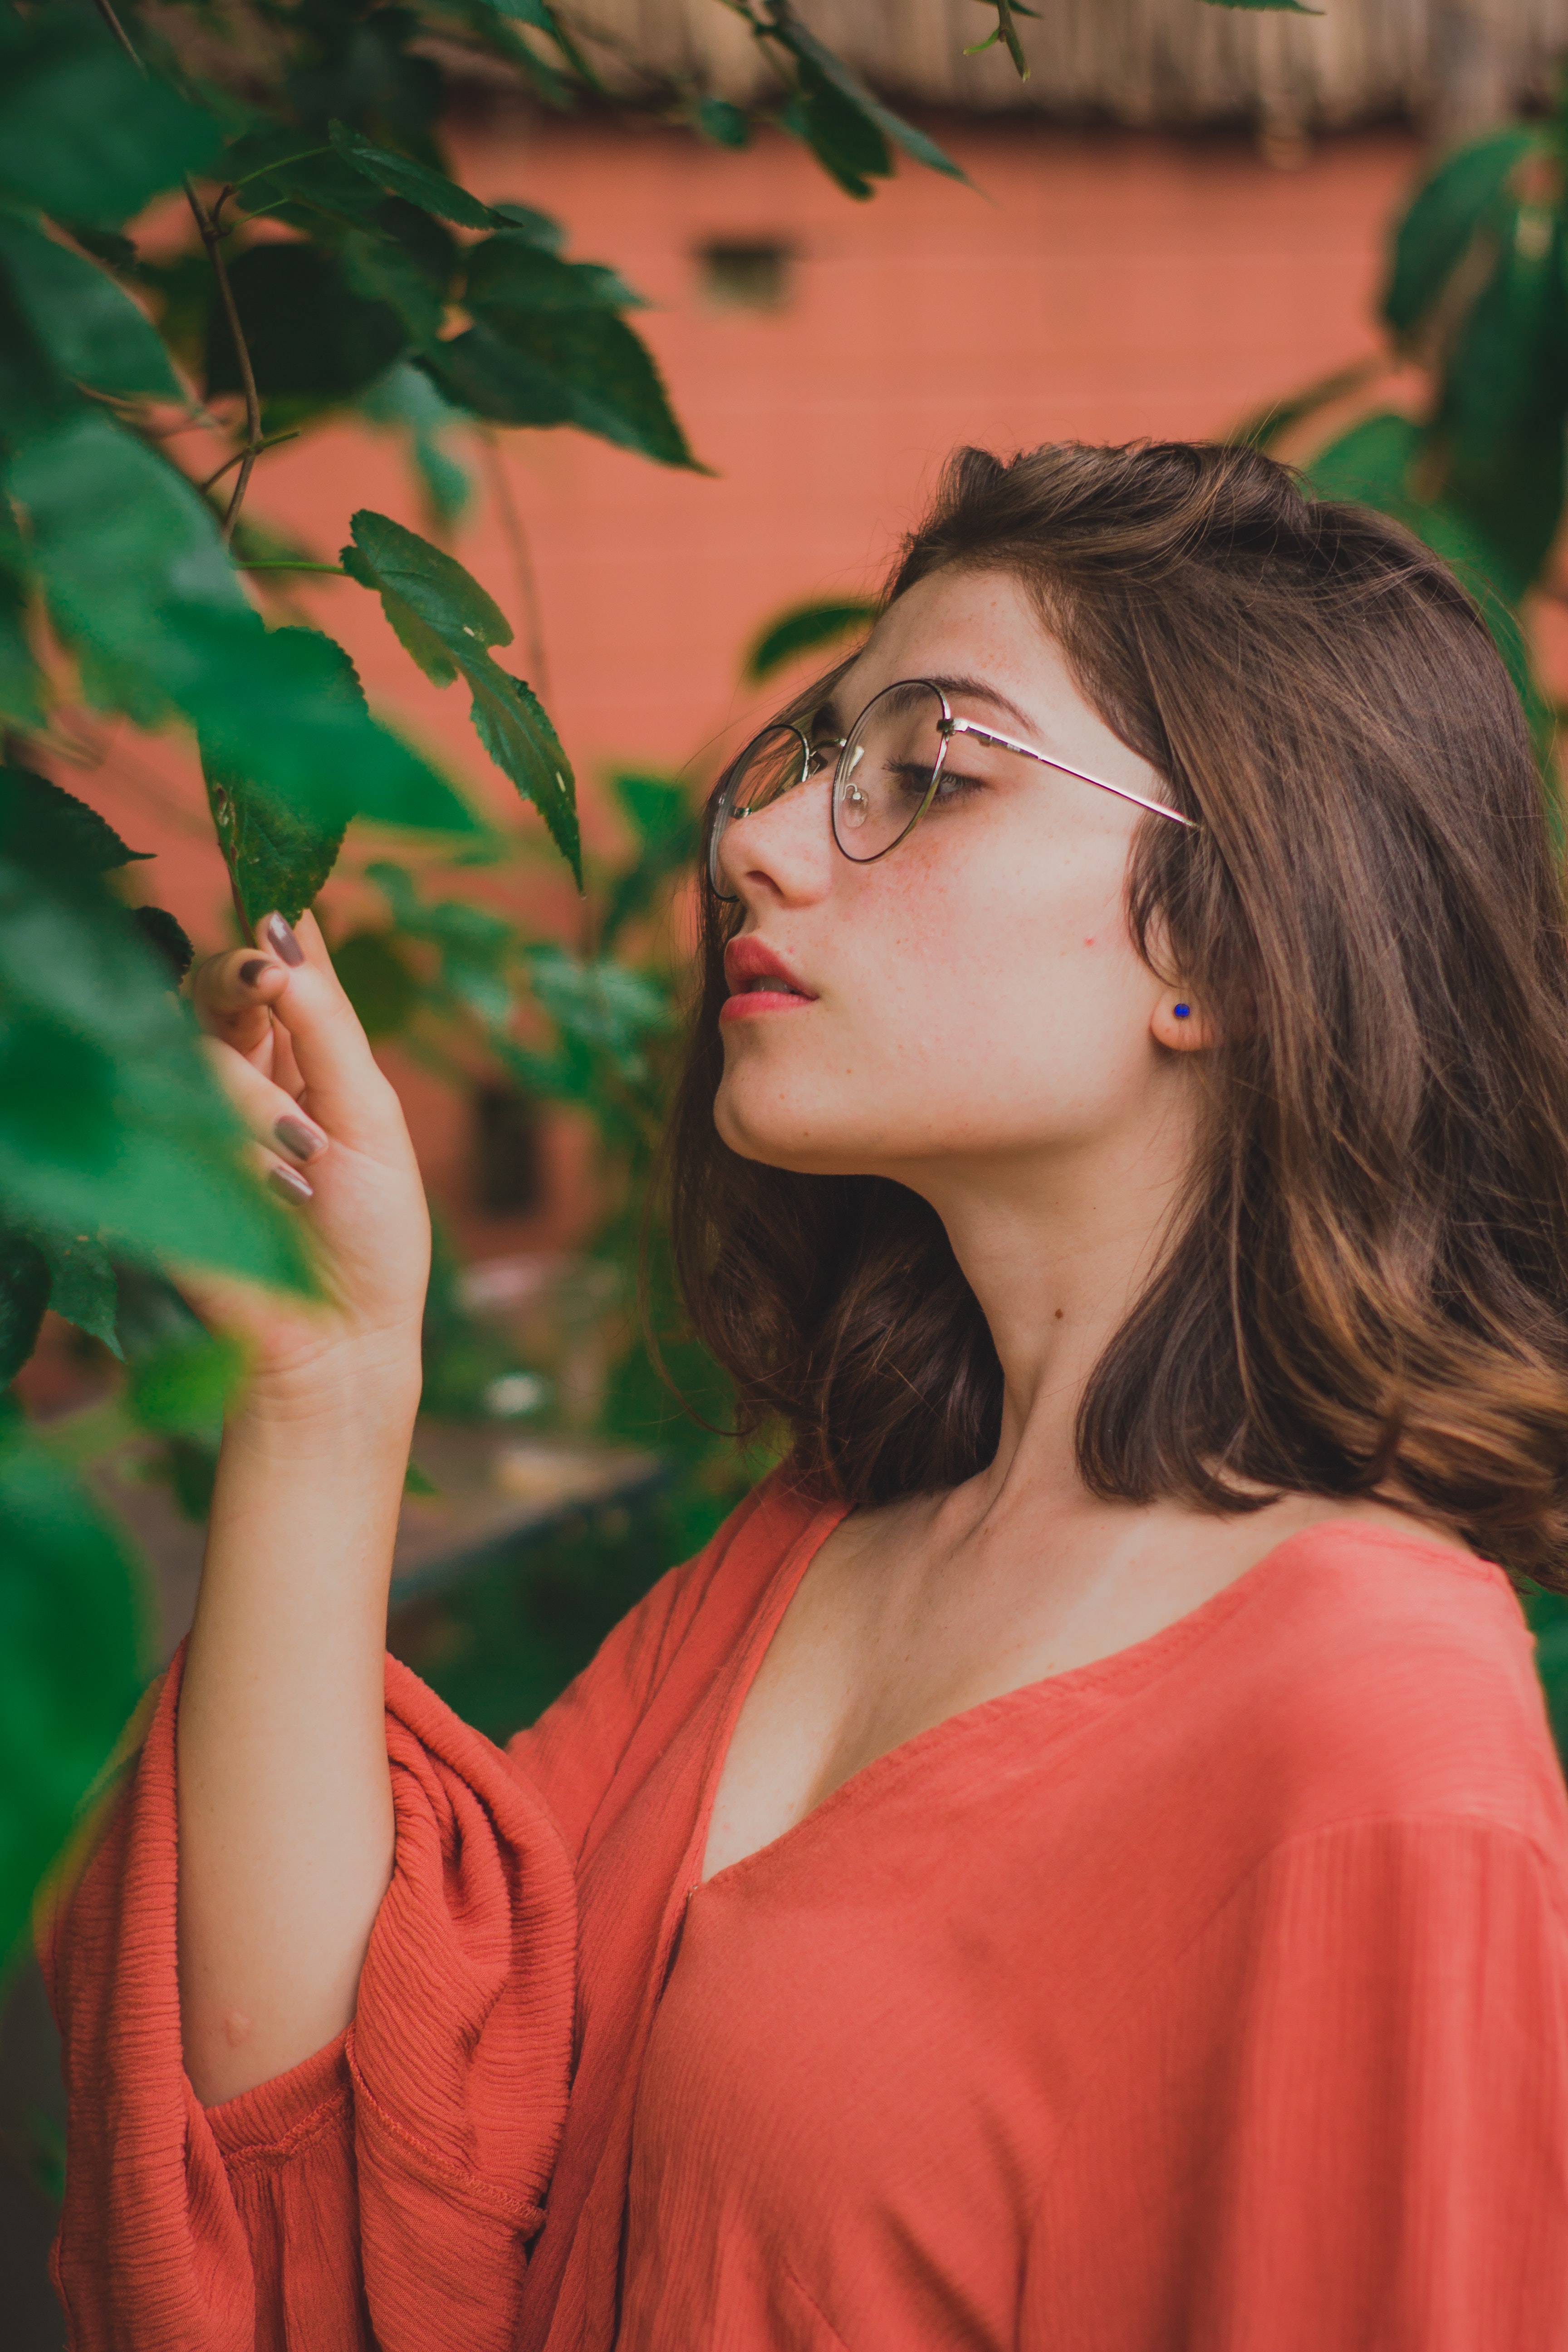
hair, face, beauty, green, red, skin, lip, long hair, hairstyle, brown hair, leaf, eye, photo shoot, portrait, photography, model, dress, plant, black hair, peach, portrait photography, fawn